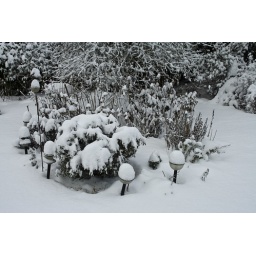
The flower bed by the snow bird